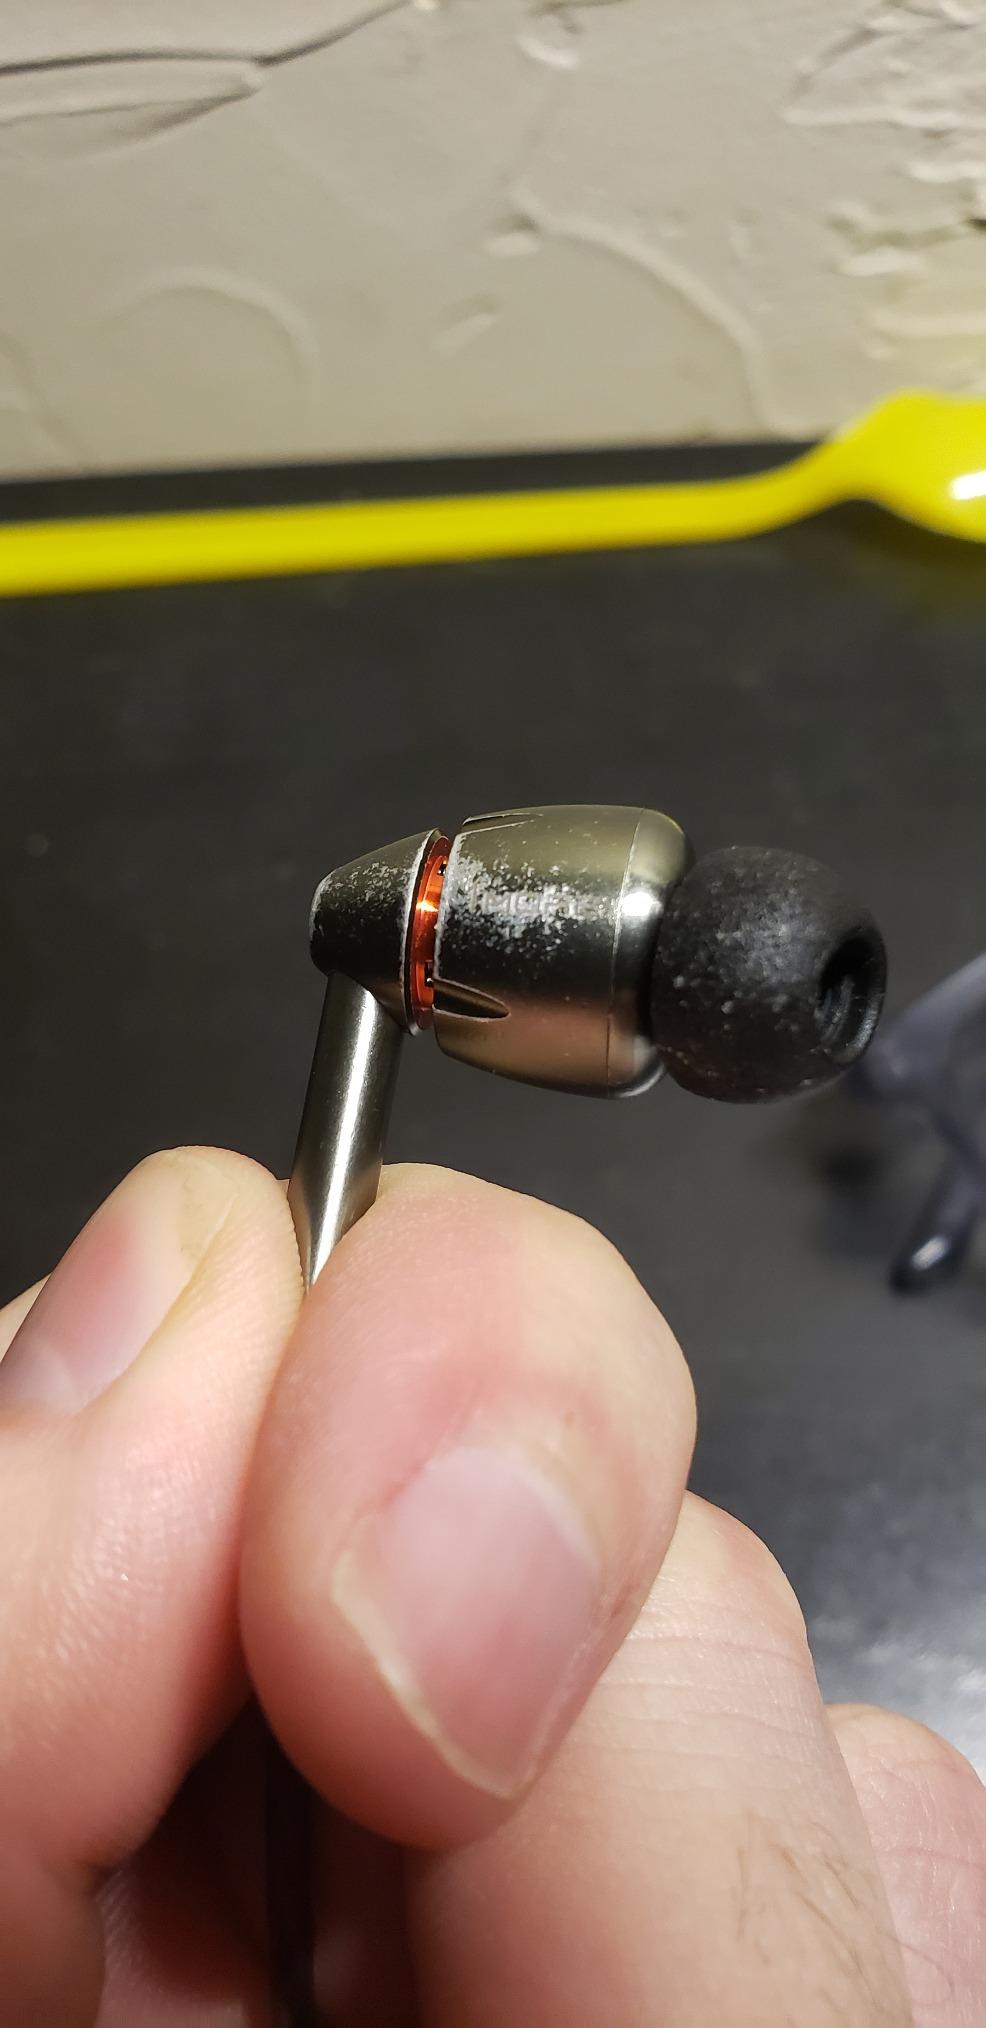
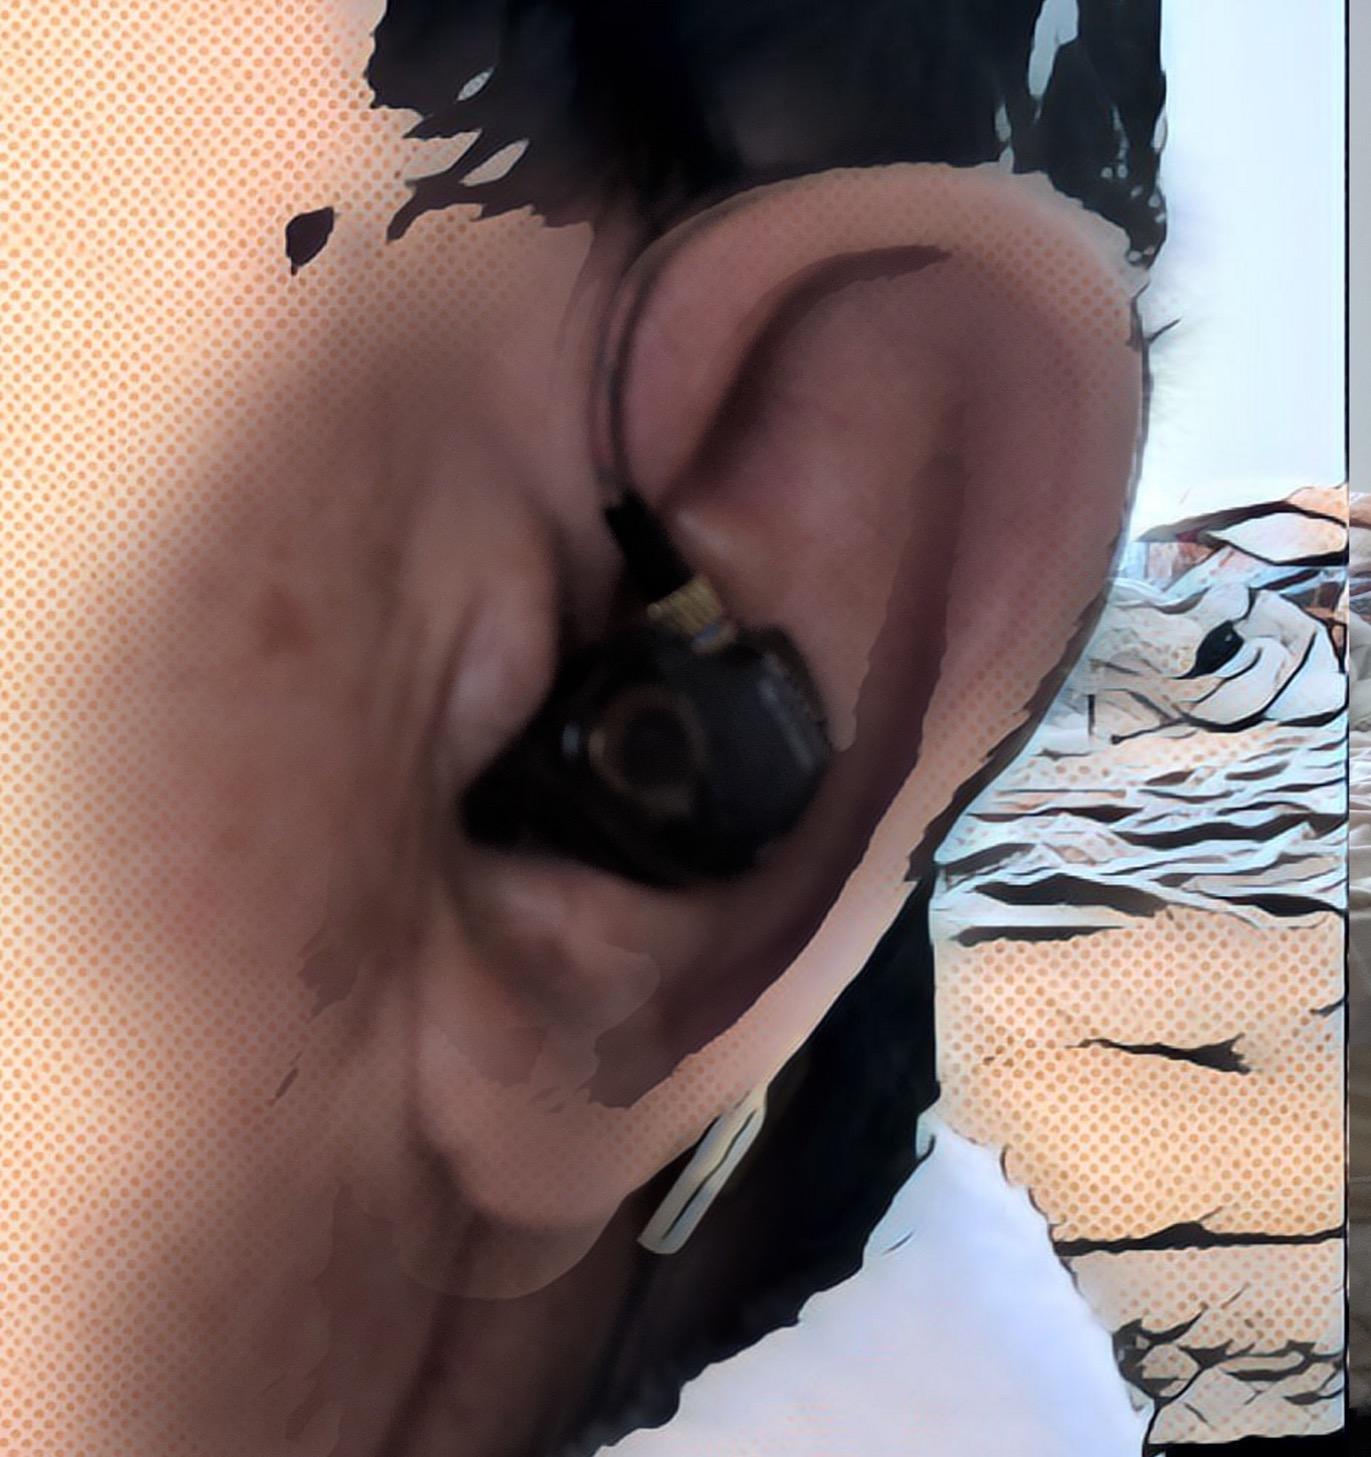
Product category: headphones
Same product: no